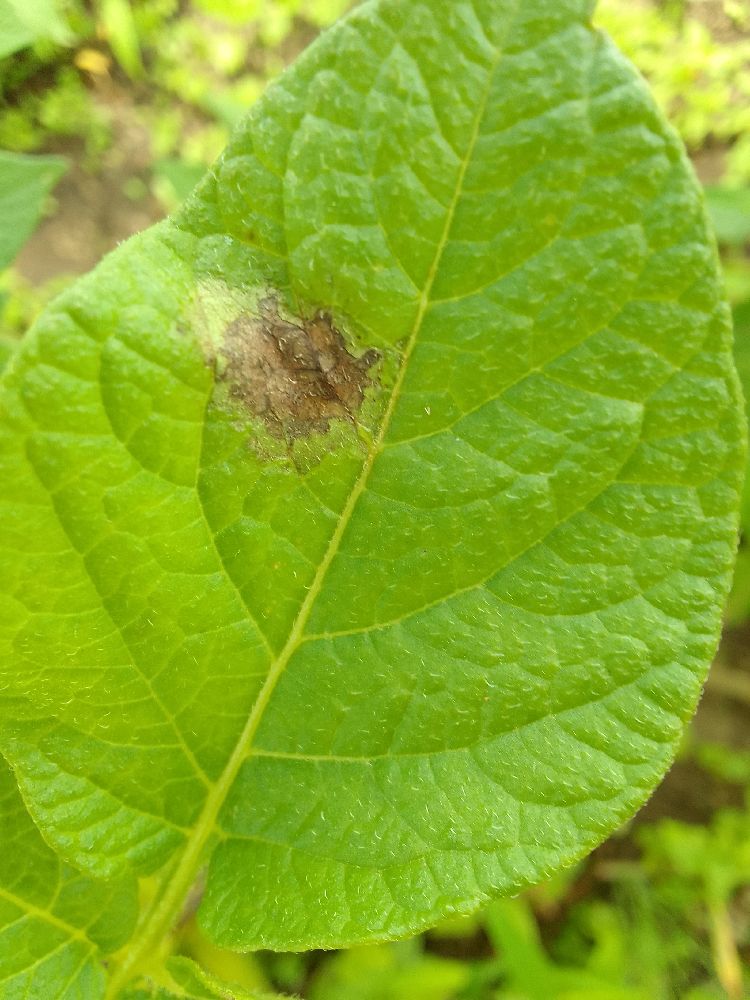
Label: Late blight